Latin American art

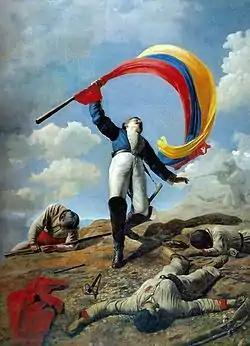
"La Muerte de Girardot en Bárbula", by Venezuelan painter Cristóbal Rojas, oil, 1883

Modernism, a Western art movement typified by the rejection of traditional classical styles. This movement holds an ambivalent position in Latin American art. Not all countries developed modernized urban centers at the same time, so Modernism's appearance in Latin America is difficult to date. While Modernism was welcomed by some, others rejected it. Generally speaking, the countries of the Southern Cone were more open to foreign influence, while countries with a stronger indigenous presence such as Mexico, Peru, Ecuador, and Bolivia were resistant to European culture.